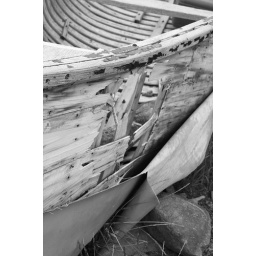
boat in black and white 2